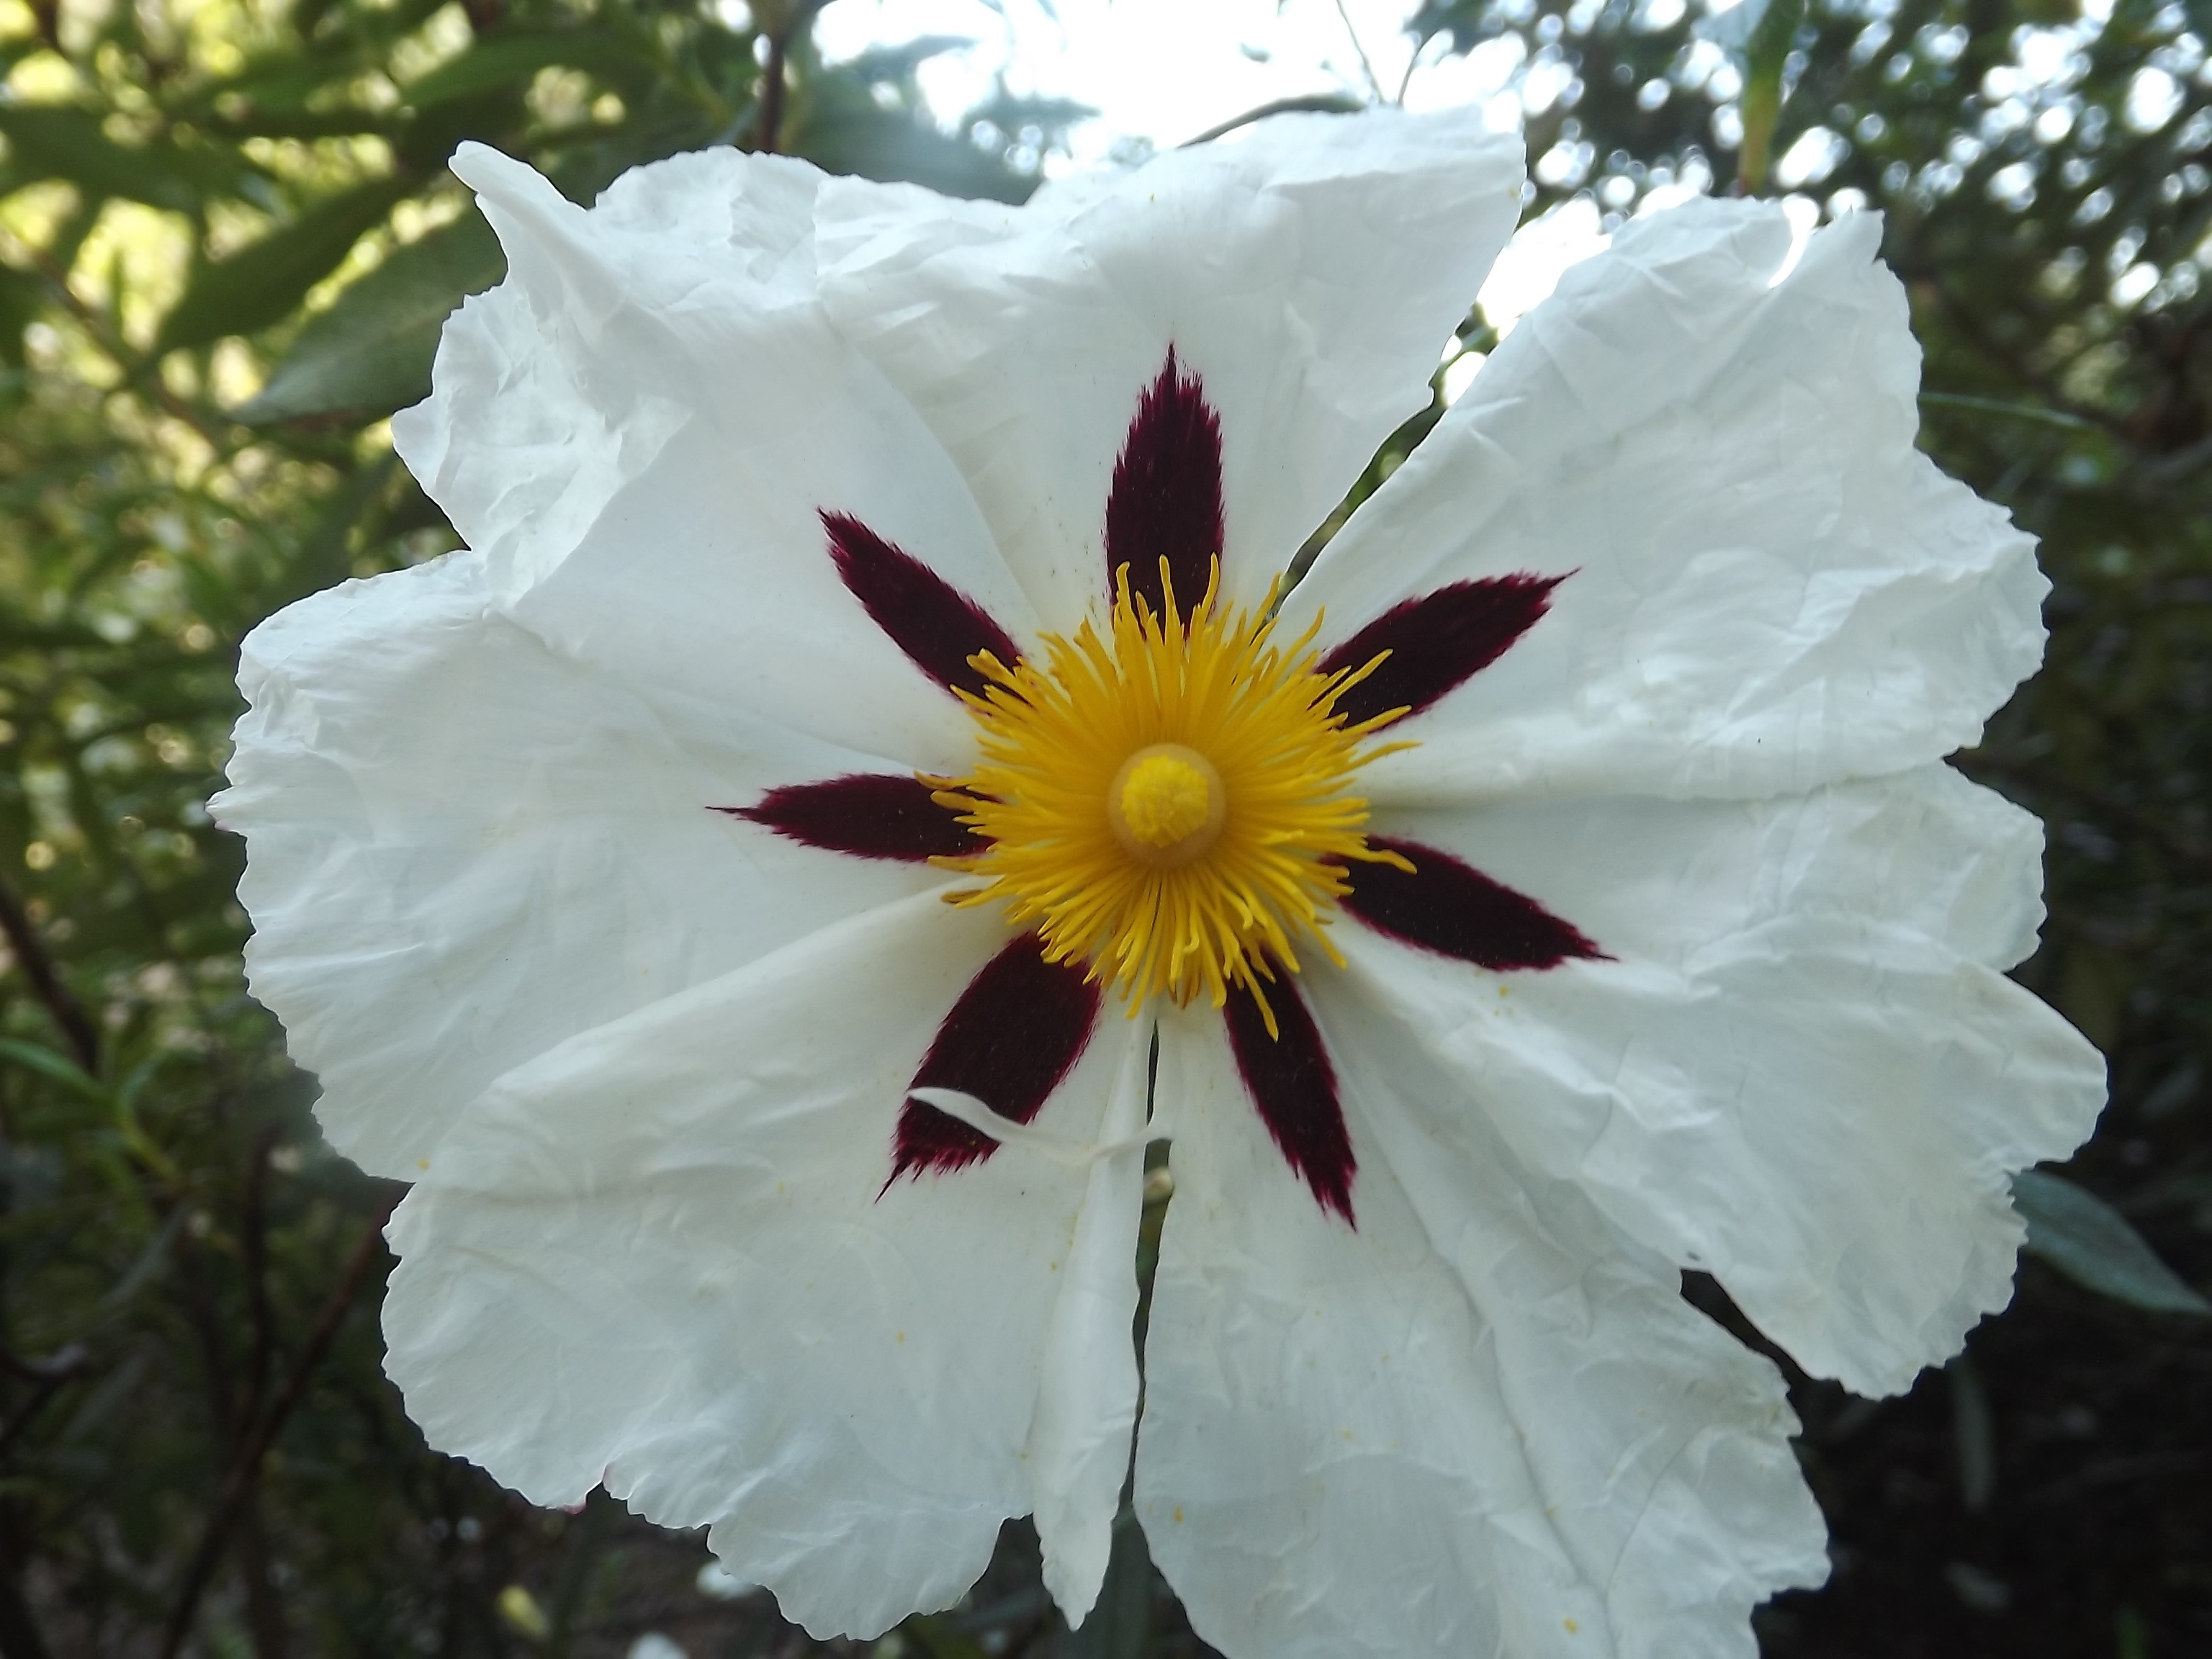
nature, blossom, plant, field, flower, petal, wild, botany, flora, flowers, petals, jara, peony, macro photography, big flower, flowering plant, cistus white, land plant